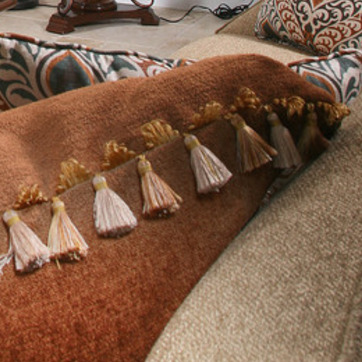
Material: fabric